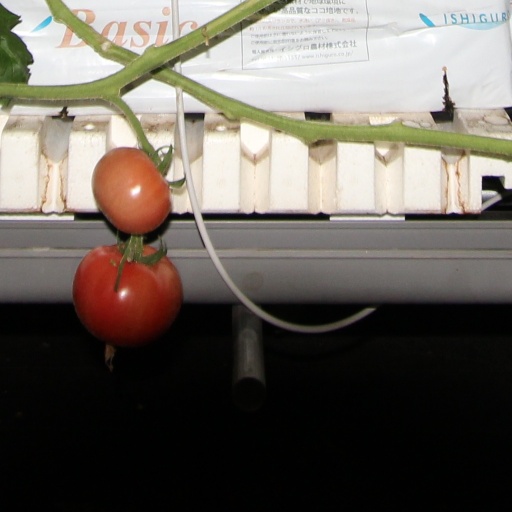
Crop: tomato